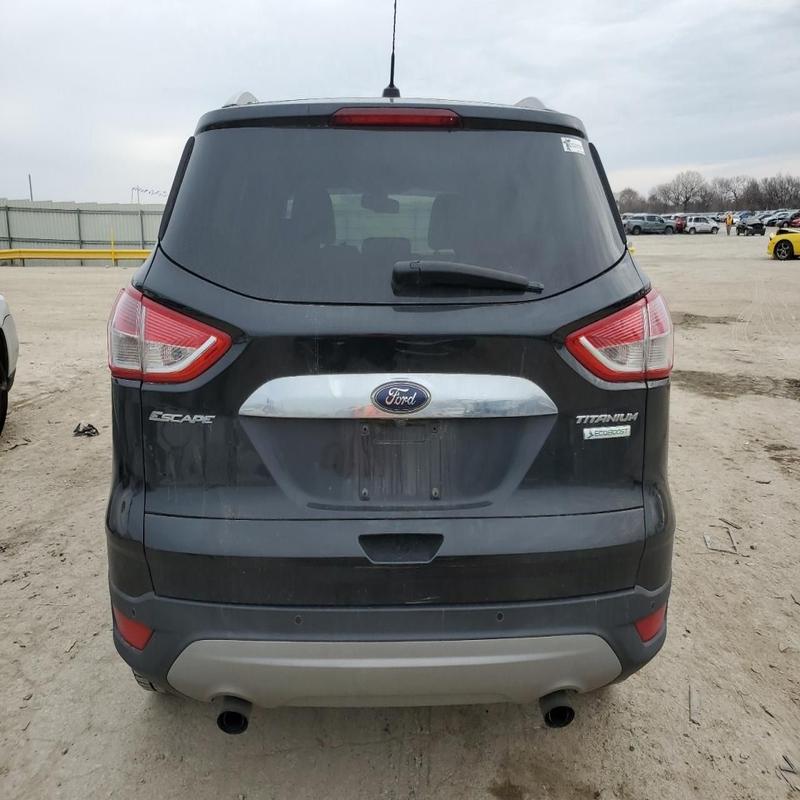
Aucun dommage détecté.
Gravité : aucun